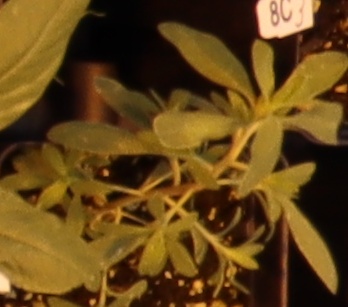
Label: Kochia